Dun Karm Psaila

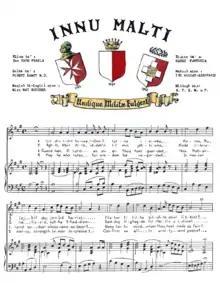
Dun Karm Psaila wrote "L-Innu Malti"

Carmelo Psaila, better known as Dun Karm Psaila (Żebbuġ, 18 October 1871 – 13 October 1961) was a Maltese Roman Catholic priest, writer and poet, sometimes called the "bard of Malta". He is widely recognised as the Maltese national poet and as the lyricist for the Maltese national anthem.